Brøndby IF

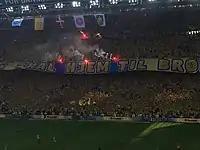
Brøndby fans at Parken Stadium ahead of their Danish Cup win over Silkeborg IF in 2018.

During the Laudrup era, Brøndby won the Double in 2005. The club was relatively successful in the European competitions as Schalke 04 was beaten 2–1 in the 2003–04 UEFA Cup but was later beaten by Laudrup's former club Barcelona, 0–1.